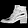
Label: Ankle boot